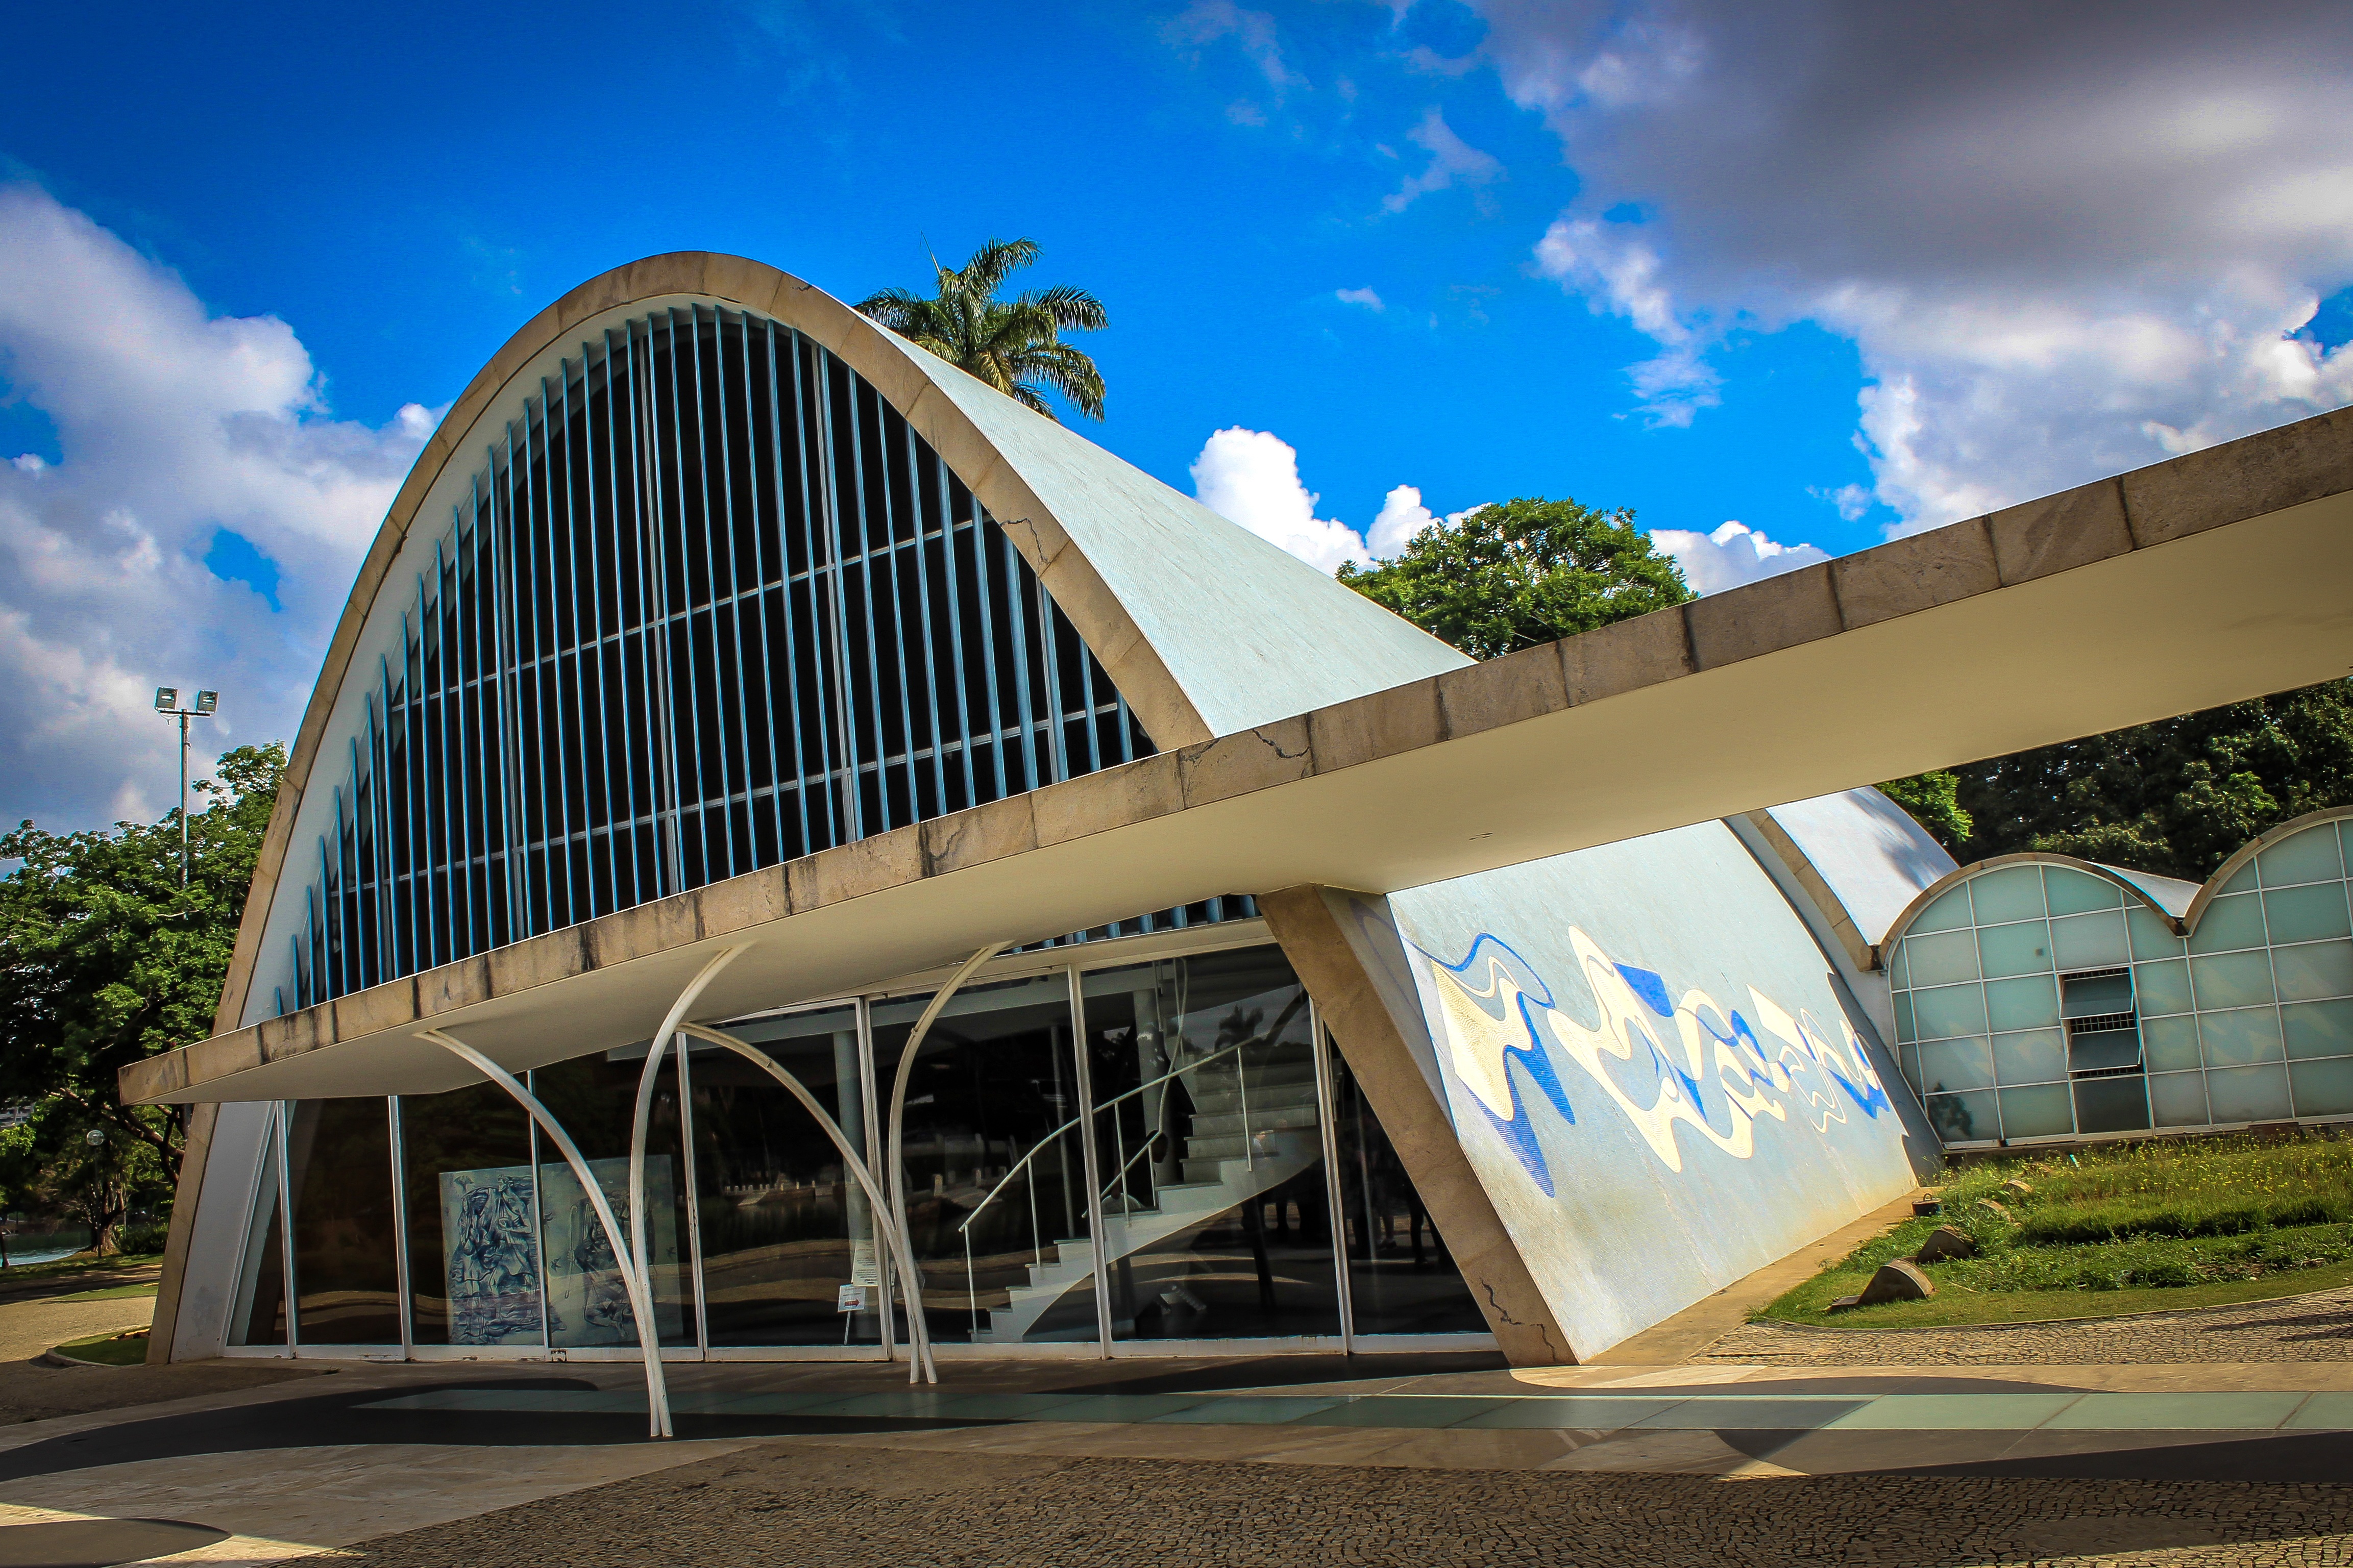
horizon, architecture, structure, landmark, facade, church, professional, leisure, stadium, pavilion, beautiful, tourist attraction, headquarters, minas, sport venue, pampulha